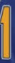
Number: 1